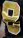
Number: 8